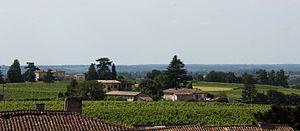
Château de Saint-Émilion 04